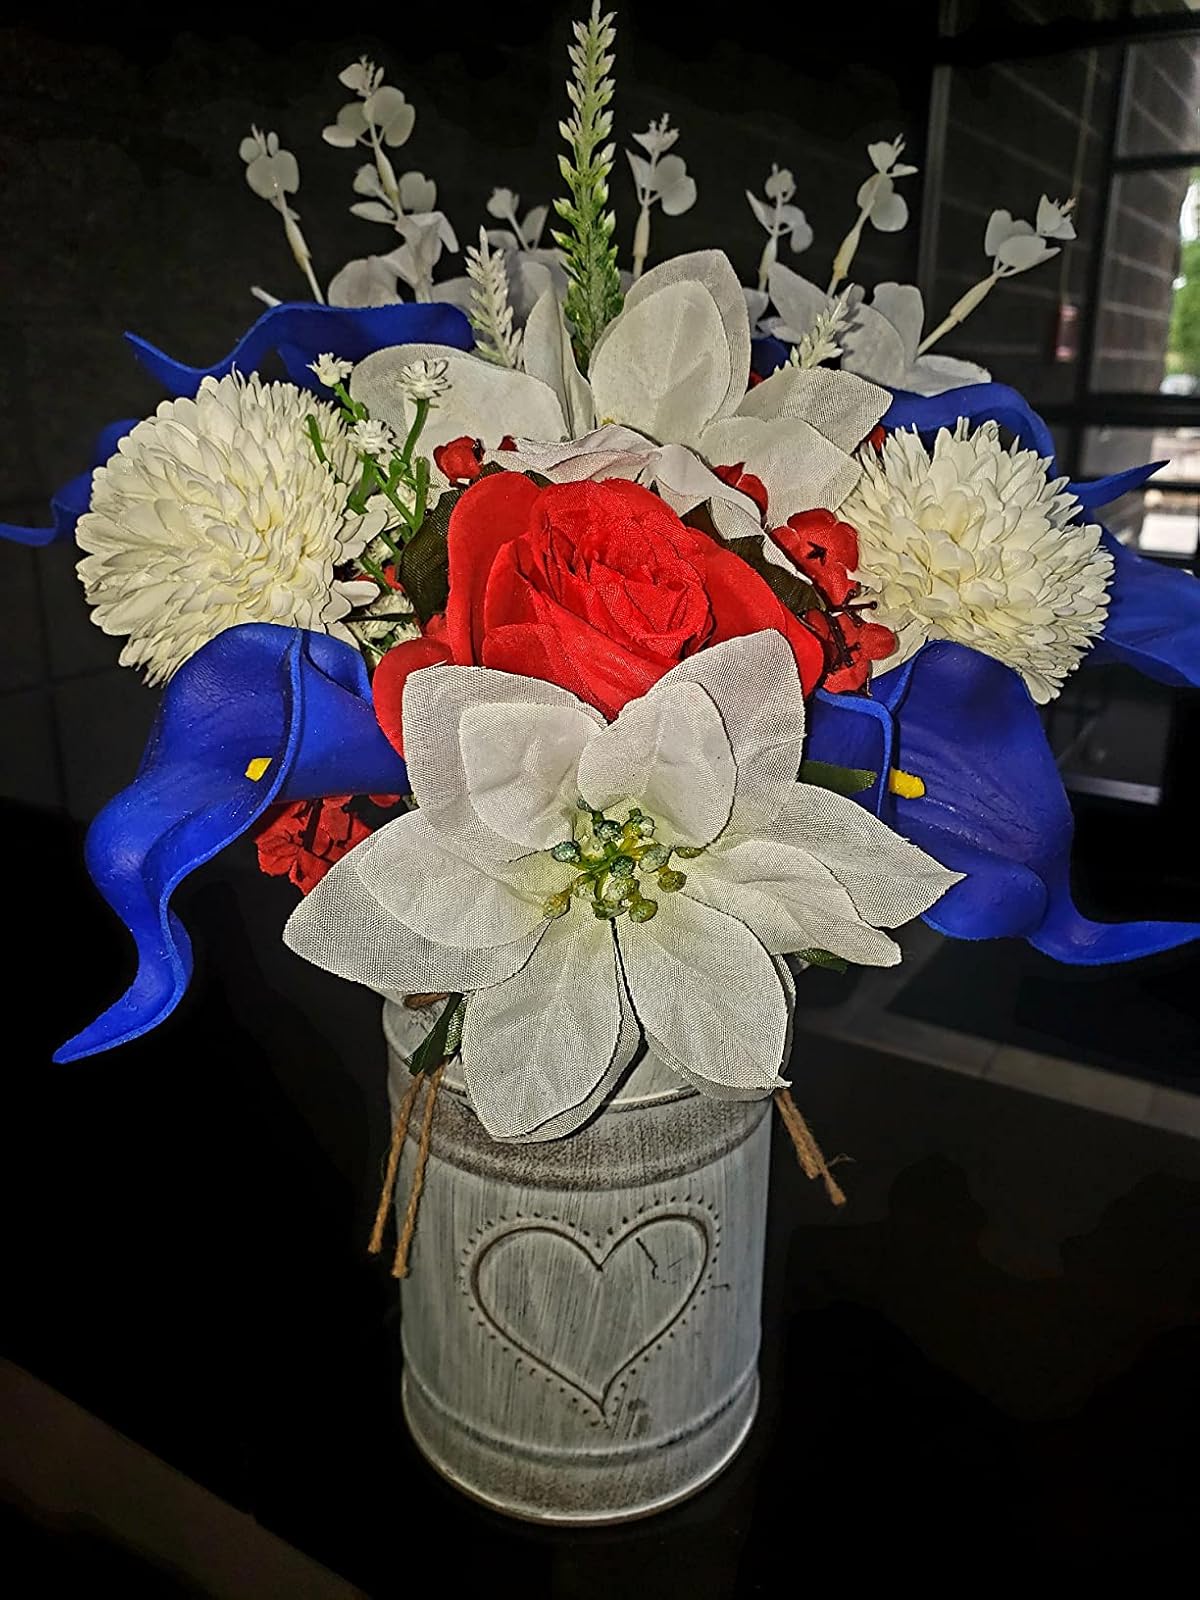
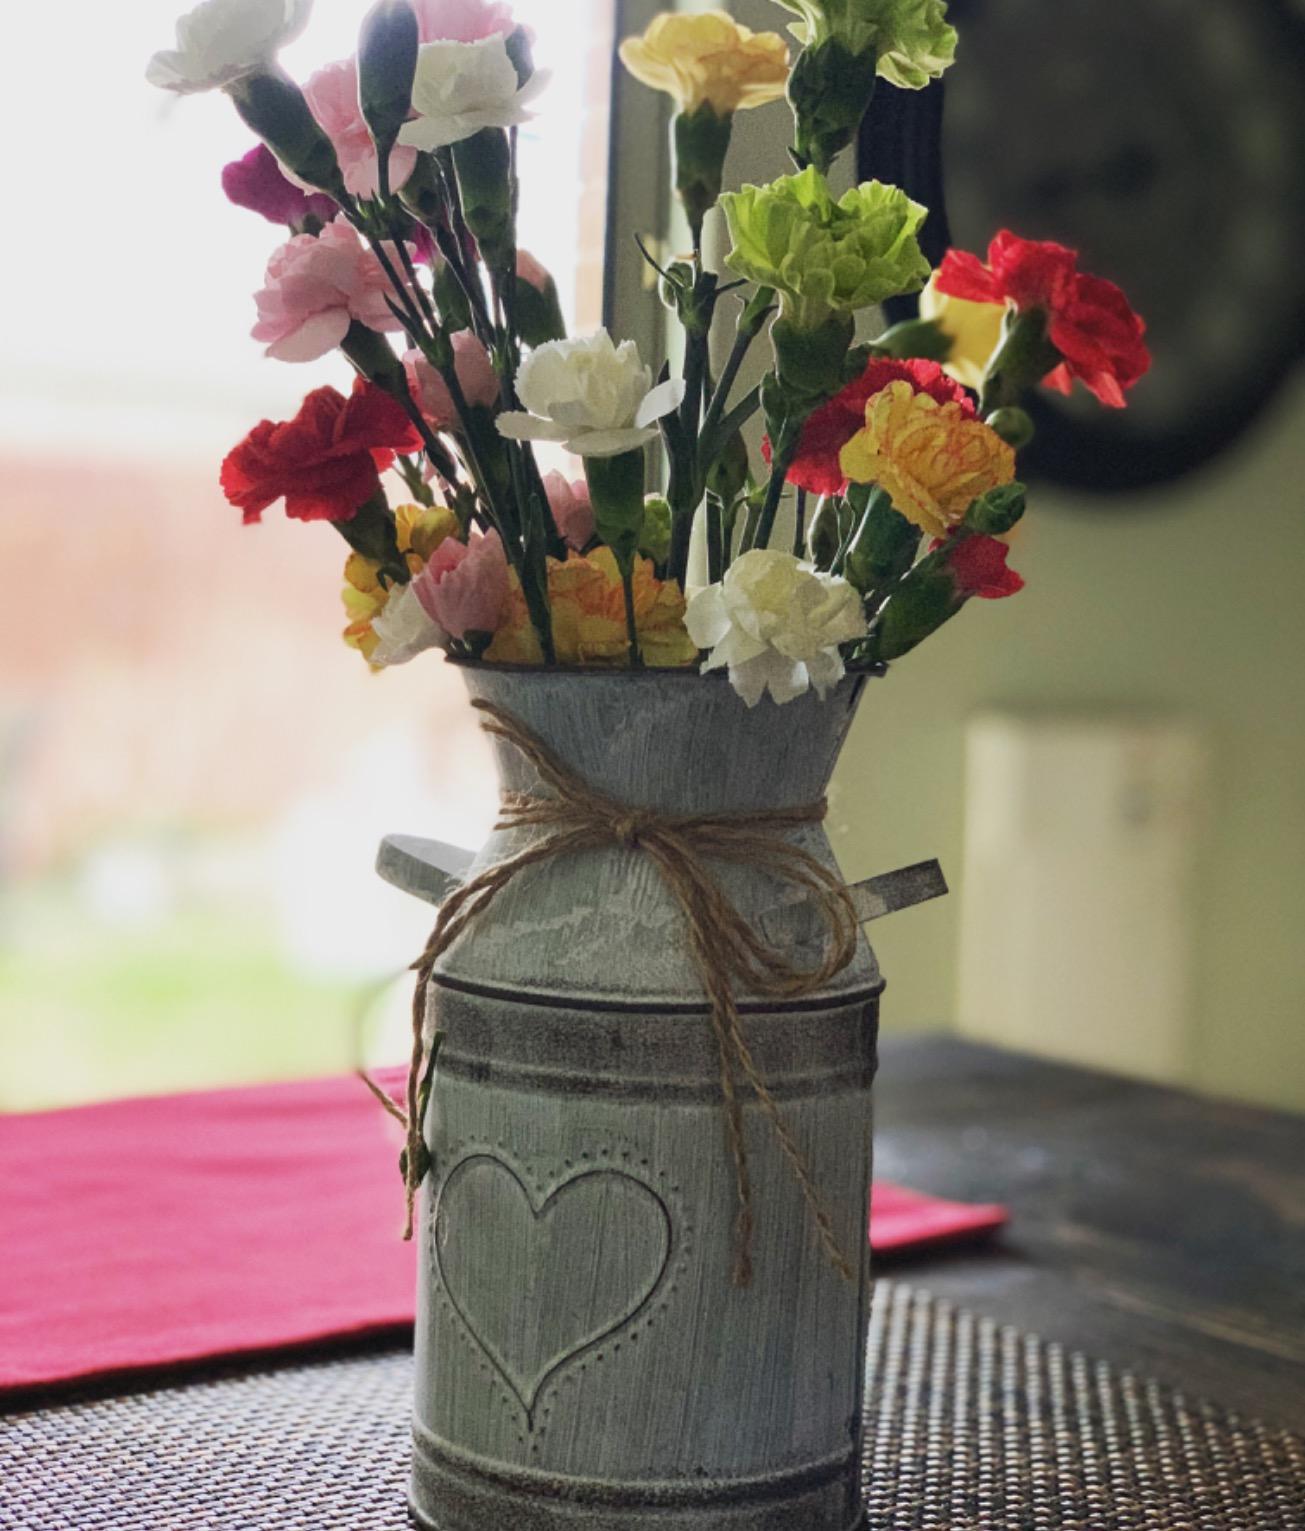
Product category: vase
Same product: yes